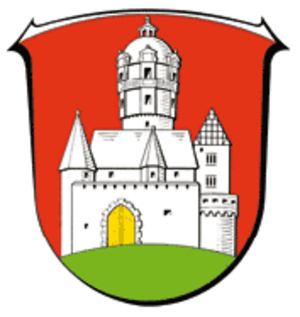
Ronneburg est une municipalité allemande située dans le land de la Hesse et l'arrondissement de Main-Kinzig.